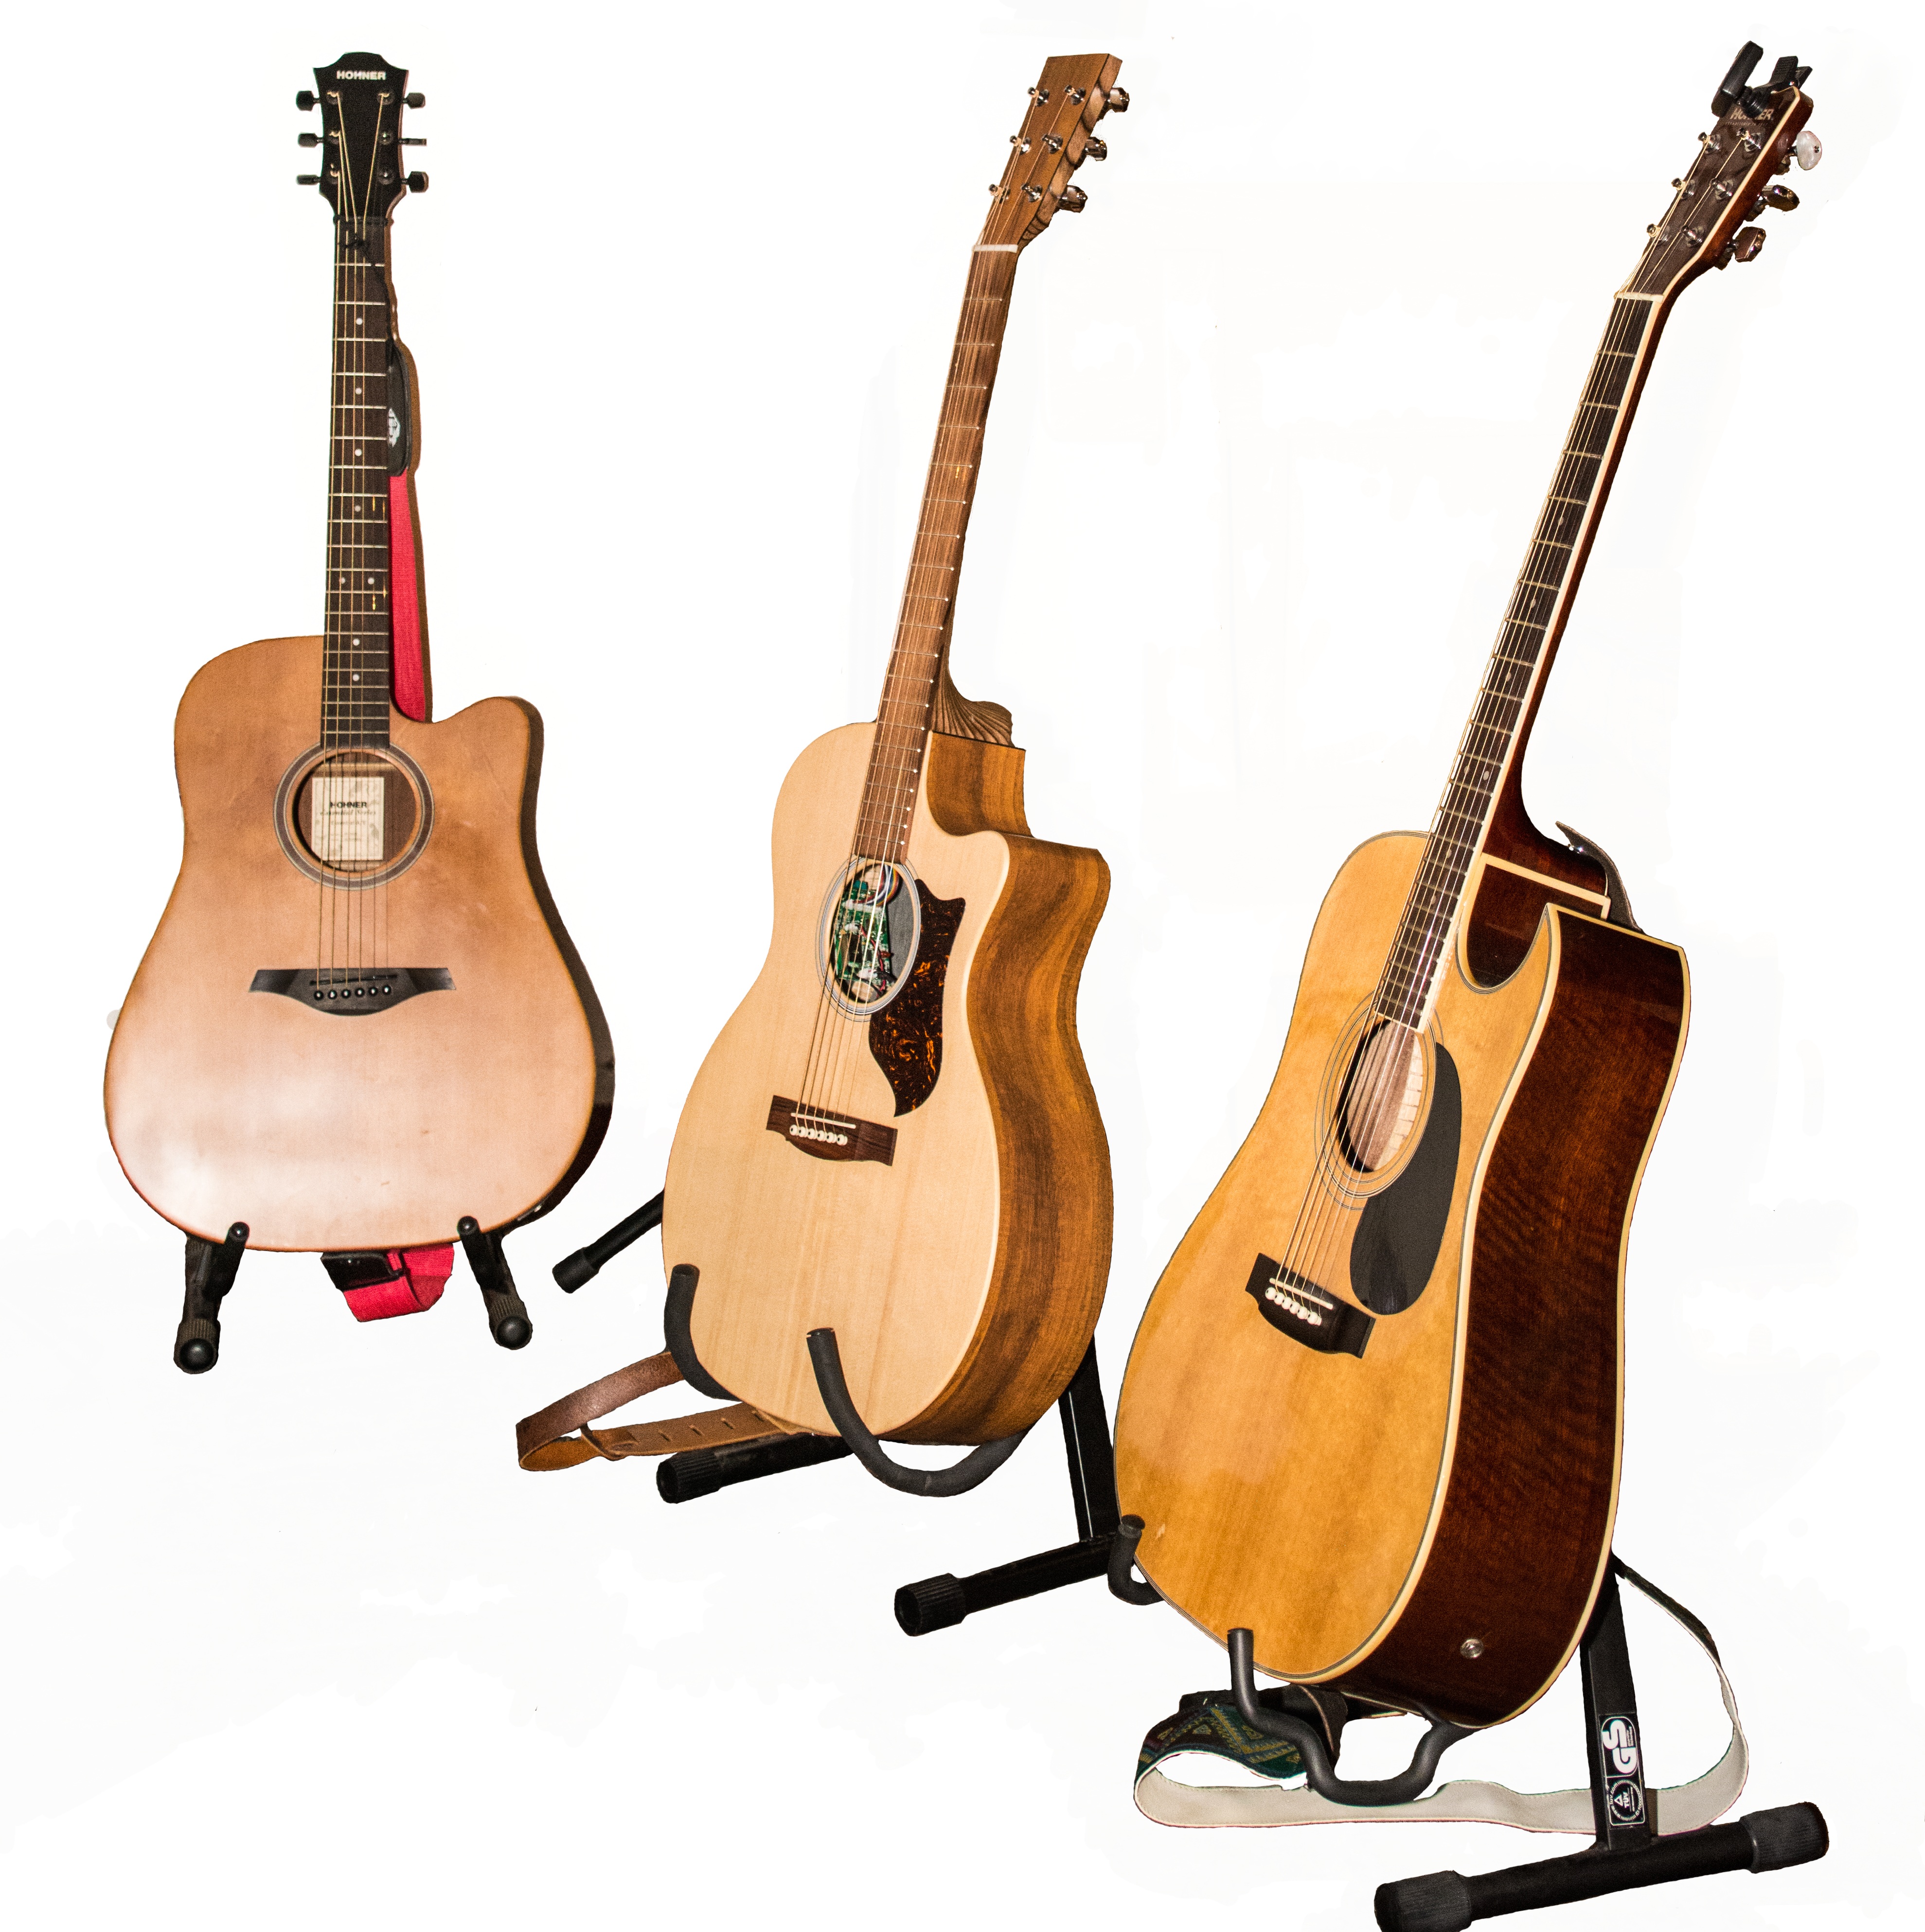
music, guitar, acoustic guitar, close, electric guitar, musical instrument, stringed instrument, percussion, guitars, instruments, bass guitar, viola, klampfe, string instrument, guitar collection, bowed string instrument, plucked string instruments, acoustic electric guitar, viol, vihuela